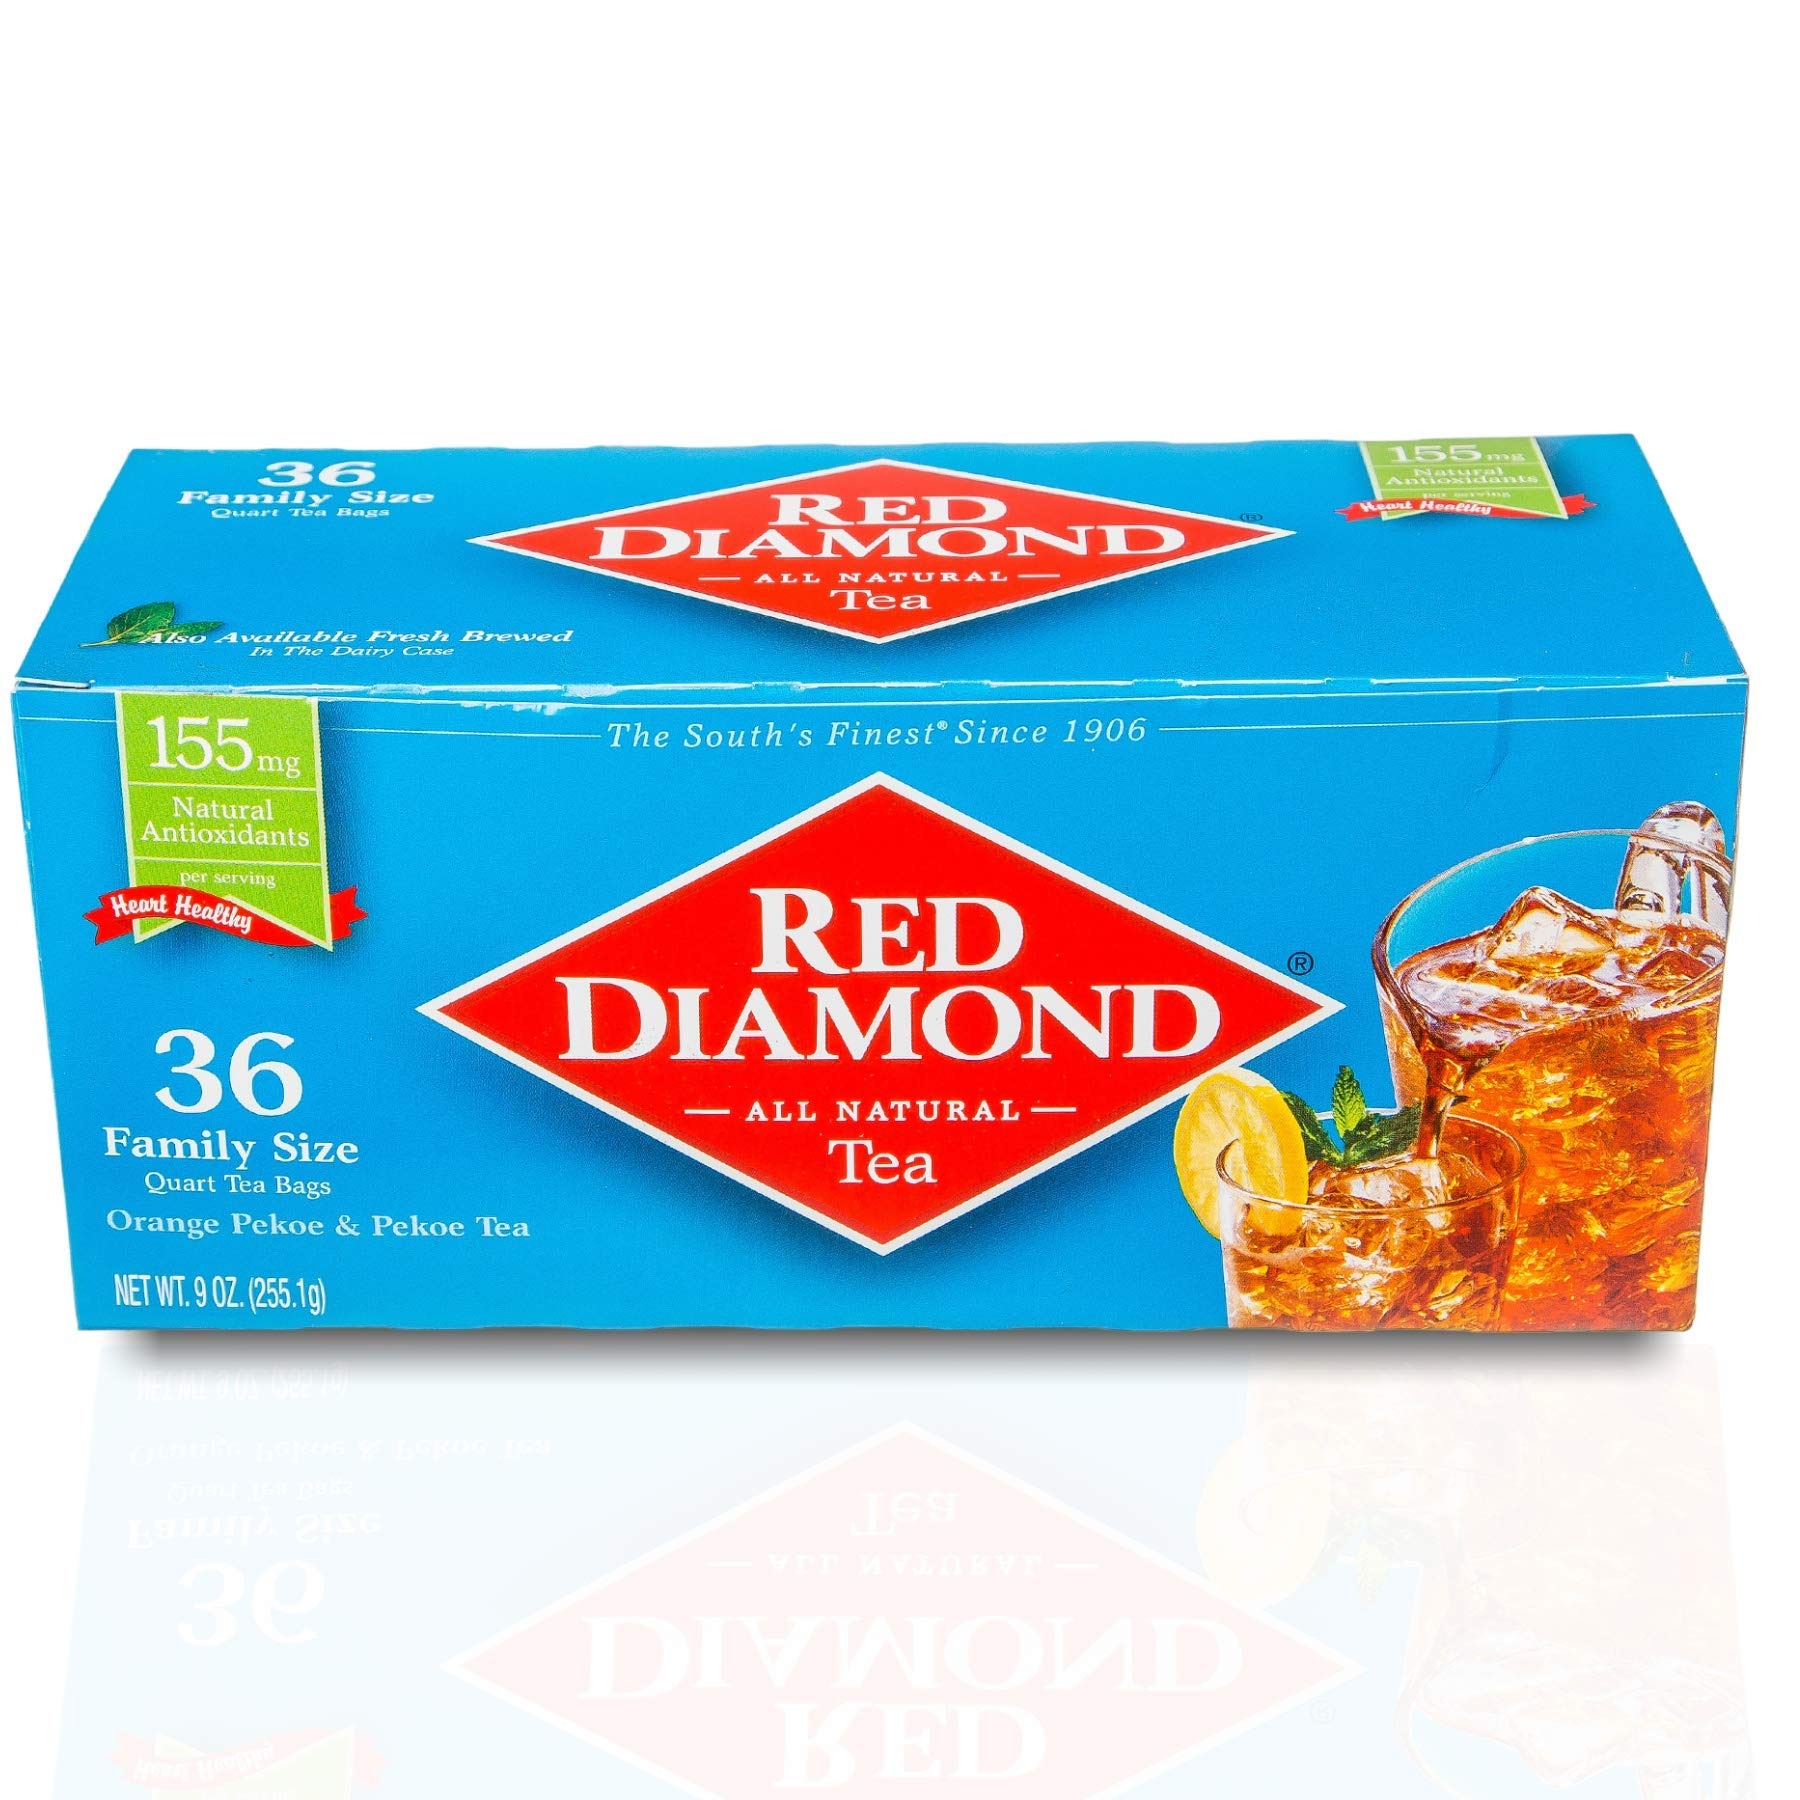
Item Name: Red Diamond Iced Tea Bags, Family Size Tea Bags, Delicious And Freshly Brewed Taste, Special Premium Blend, 36 Count Quart-Size Bags (12 Pack - 432 Count)
Bullet Point 1: FAMILY SIZE TEA BAGS: Each Quart size tea bag brews a jug of fresh and flavorful iced tea. These large iced tea bags are tagless and a great bulk tea purchase. A sugar-free iced tea is a smart, healthy alternative to flavored drinks & carbonated sodas
Bullet Point 2: PERFECT EVERY TIME: Red Diamond tea bags are loaded with antioxidants which supports heart health. Each sip of unsweetened iced tea has zero calories and is a great beverage year round to remain hydrated and healthy. Large tagless tea bags in each pack
Bullet Point 3: FAST & EASY TO BREW: Simply steep this family size tea bag in hot water for 6 min. Add ice and voila! A perfect and refreshing quart of Iced Tea to enjoy. Adding a sprig of mint leaves, berries or a few slices of lemon can add variety to one's iced tea
Bullet Point 4: THE FINEST QUALITY of teas from around the world. Premium blend of Orange Pekoe and Pekoe cut black tea, hand-picked from the finest fields and crafted without compromise. Pure flavorful tea blend with no additives, flavorants or artificial ingredients
Bullet Point 5: RED DIAMOND TEA PROMISE: We have been dedicated since 1906 to ensure that those who drink our tea and iced tea can expect nothing less than perfection. Our promise is that tea should taste like tea. Try it and taste the difference in our quart ice tea bags
Value: 432.0
Unit: Count

Price: 3.95